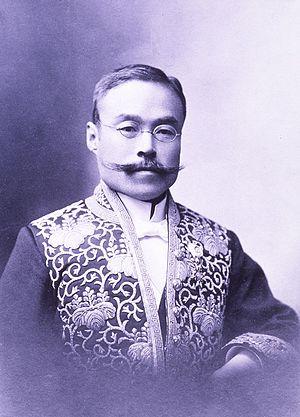
Manabu Miyoshi est un botaniste japonais, né le 4 janvier 1861 et mort le 11 mai 1939.